A Canterbury Tale

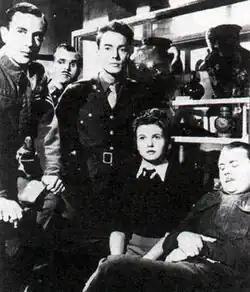
Gibbs, Johnson and SmithThe Seven Sisters Soldier is standing behind Peter & Bob and Sergt. 'Stuffy' ("Graham Moffatt") is asleep

The story concerns three young people: British Army Sergeant Peter Gibbs, U.S. Army Sergeant Bob Johnson, and a "Land Girl", Miss Alison Smith. The group arrive at the railway station in the fictitious small Kent town of Chillingbourne (filmed in Chilham, Fordwich, Wickhambreaux and other villages in the area), near Canterbury, late on Friday night, 27 August 1943. Peter has been stationed at a nearby Army camp, Alison is due to start working on a farm in the area, and Bob left the train by mistake, hearing the announcement "next stop Canterbury" and thinking he was in Canterbury.